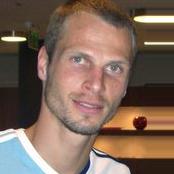
Age: 26